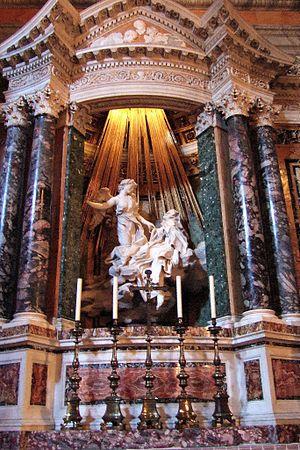
L'Extase de sainte Thérèse ou La Transfiguration de sainte Thérèse ou La Transverbération de sainte Thérèse, 1652, par Le Bernin (Gianlorenzo Bernini). Chapelle Cornaro de l'église Santa Maria Della Vittoria à Rome. Italiano: Trasfigurazione di santa Teresa, 1652, di Gianlorenzo Bernini. Cappella Cornaro nella chiesa di Santa Maria della Vittoria a Roma.
Le baroque est un mouvement artistique qui trouve son origine en Italie dans des villes telles que Rome, Mantoue, Venise et Florence dès le milieu du XVIᵉ siècle et qui se termine au milieu du XVIIIᵉ siècle. Il y a un âge baroque différent selon les domaines, qu'ils soient intellectuels, historiques ou artistiques. Certains critiques y voient une constante culturelle qui revient tout au long de l'histoire comme l'a écrit Eugenio d'Ors.
Le sexe et l'érotisme accompagnent la naissance de la littérature. Du Cantique des Cantiques au Kâmasûtra, du Banquet de Platon aux chants de Sappho, de L'Art d'aimer d'Ovide au Satyricon de Pétrone, des écrits libertins et blasphématoires du Divin Marquis à la philosophie transgressive et sacrilège de Georges Bataille, ces thèmes traversent les siècles et les civilisations.
Gian Lorenzo Bernini, dit Le Bernin ou Cavalier Bernin, sculpteur, architecte et peintre. Il fut surnommé le second Michel-Ange.
Apollon et Daphné est une sculpture du Bernin conservée à la Galerie Borghèse
Dans le vocabulaire religieux, une vision est une appréhension immédiate, ressentie comme indubitable, claire et directe de la présence de Dieu, du divin, d'un esprit ou d'une deïté, ou d'un phénomène surnaturel.